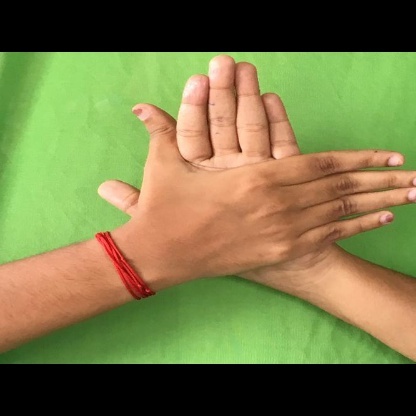
Mudra: Chakra